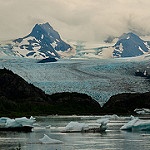
Label: glacier